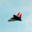
Label: airplane